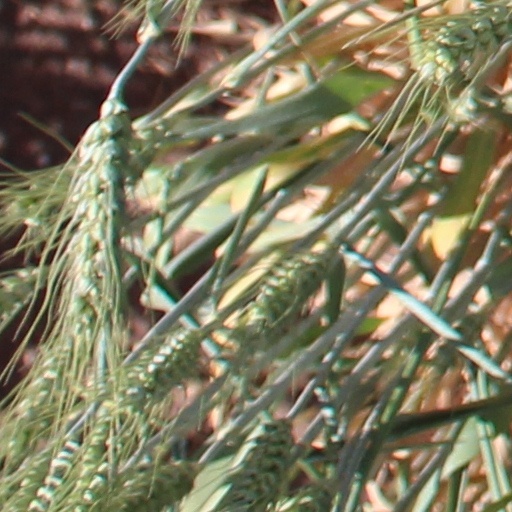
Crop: wheat